Golder Cottage

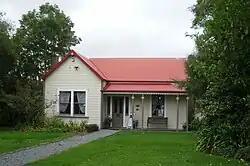

Golder Cottage is one of the oldest surviving colonial houses in Upper Hutt, New Zealand. The house is used as a museum of colonial domestic life.